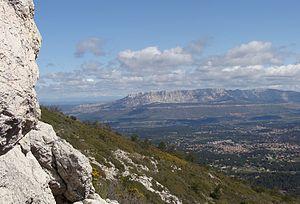
Vue sur la montagne Sainte-Victoire depuis la crête du massif de l'Étoile aux environs du Grand Puech. Dans la plaine, Gréasque et Fuveau. A l'horizon, la montagne de Lure, enneigée.
Le massif de l’Étoile est un petit massif montagneux situé au nord de Marseille. D'une superficie de 10 000 hectares, il culmine à 779 mètres au Grand-Puech. Avec le massif du Garlaban, il forme une chaîne de montagnes de la basse Provence calcaire littorale dans le sud des Bouches-du-Rhône. Elles constituent un vaste espace naturel d’environ 20 000 hectares qui émergent au cœur d’un complexe urbain de plus d’un million d’habitants avec les agglomérations de Marseille, Aix-en-Provence, Aubagne et Gardanne.